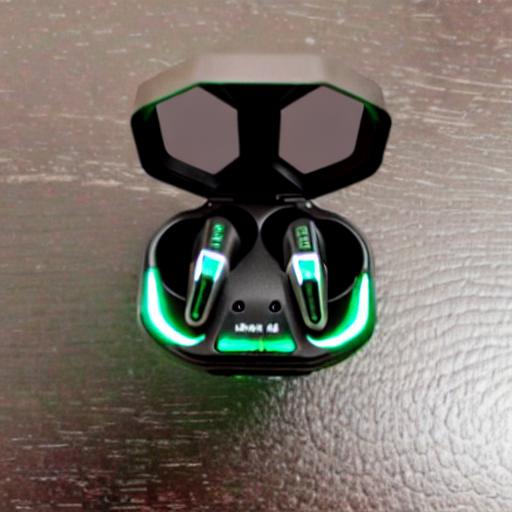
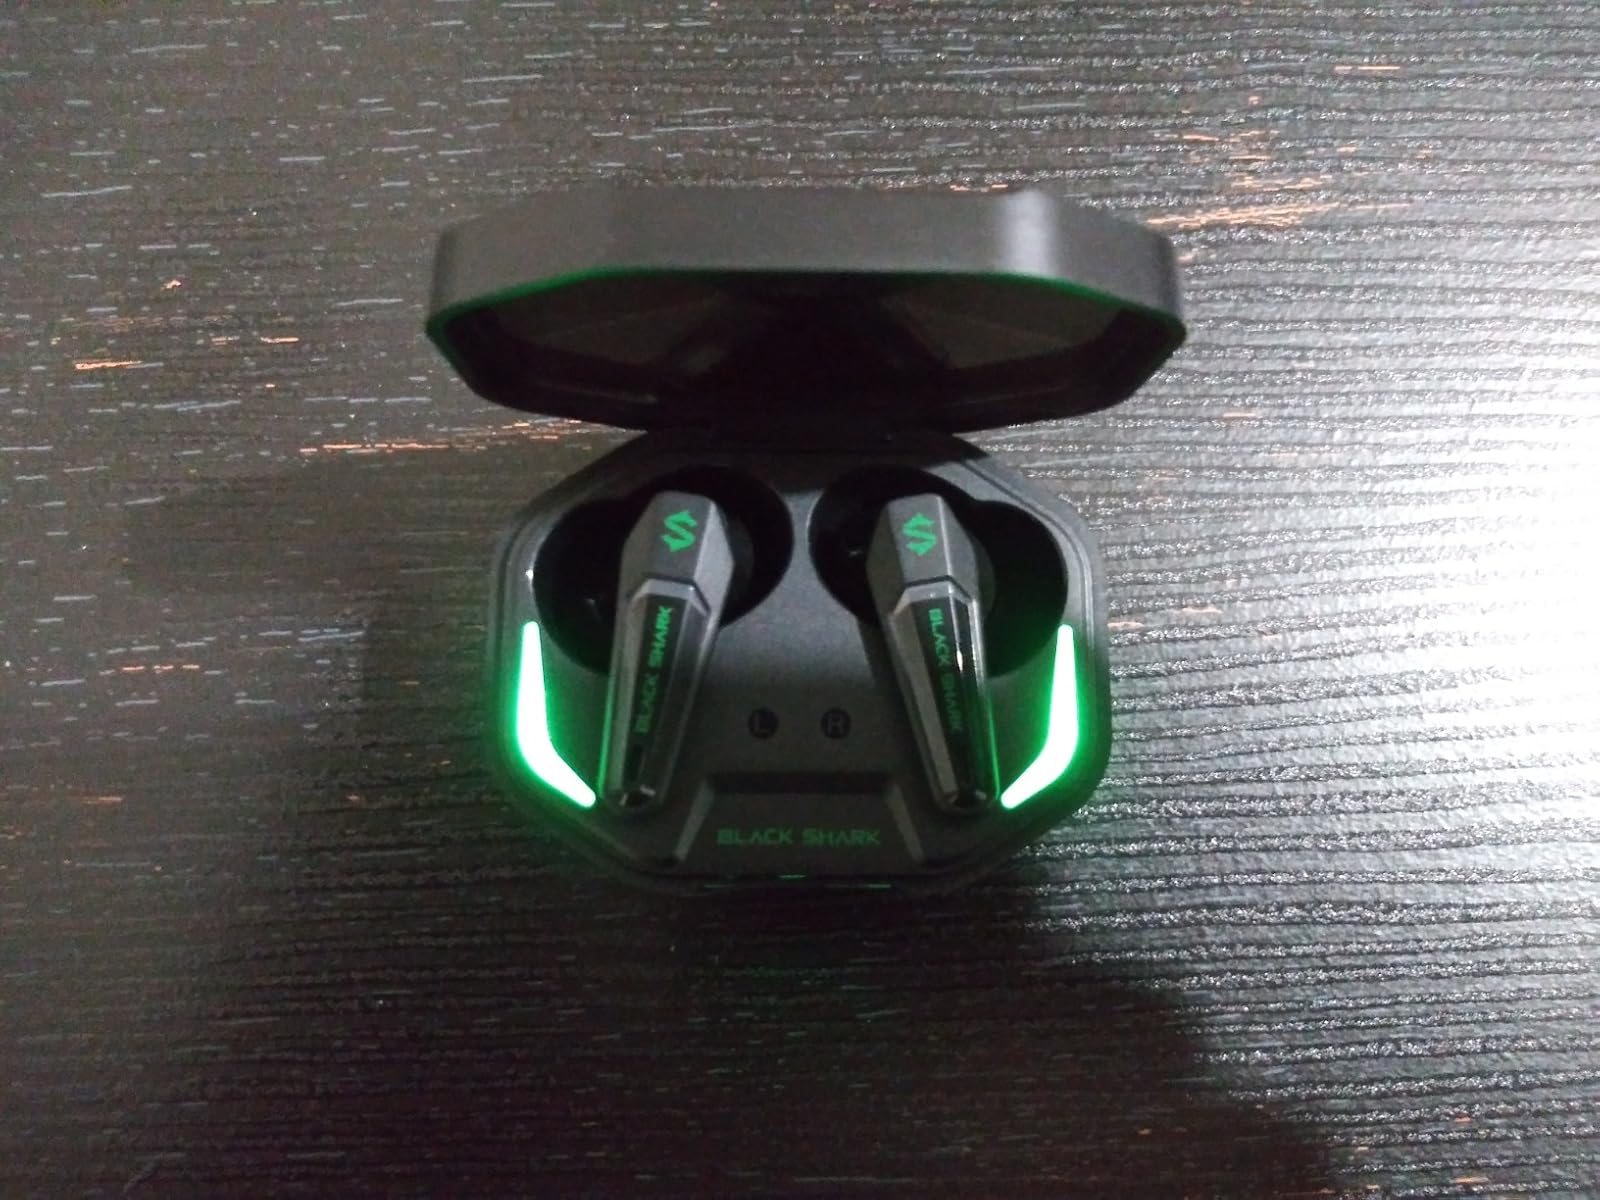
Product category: earbuds
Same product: no